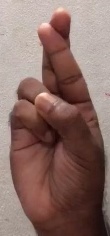
ASL sign: R